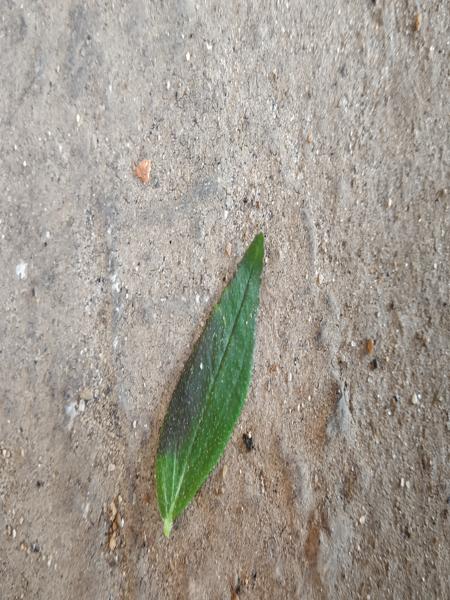
Plant: Astma_weed